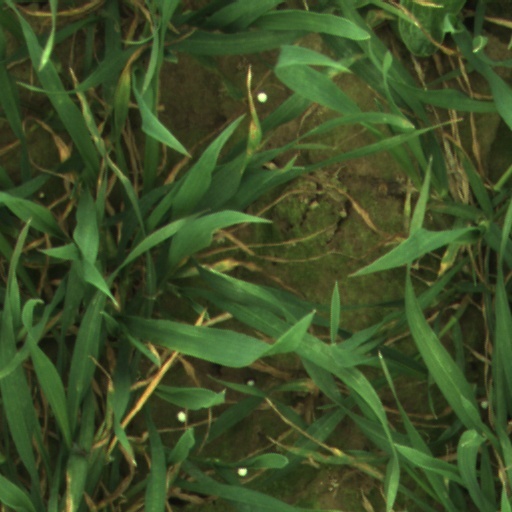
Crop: wheat